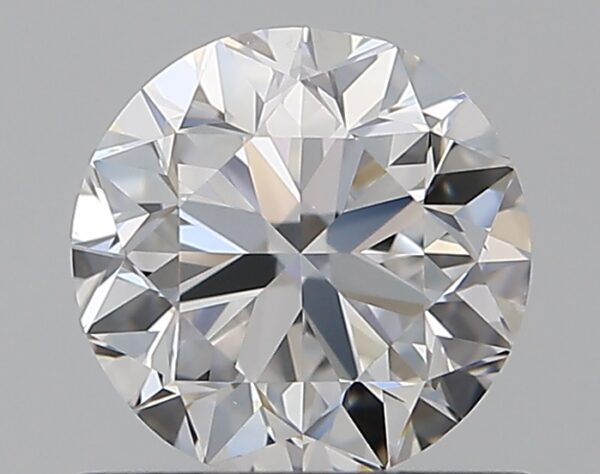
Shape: round
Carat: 0.7
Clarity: SI1
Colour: E
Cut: VG
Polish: EX
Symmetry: VG
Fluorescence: N
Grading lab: GIA
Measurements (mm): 5.46 x 5.54 x 3.57